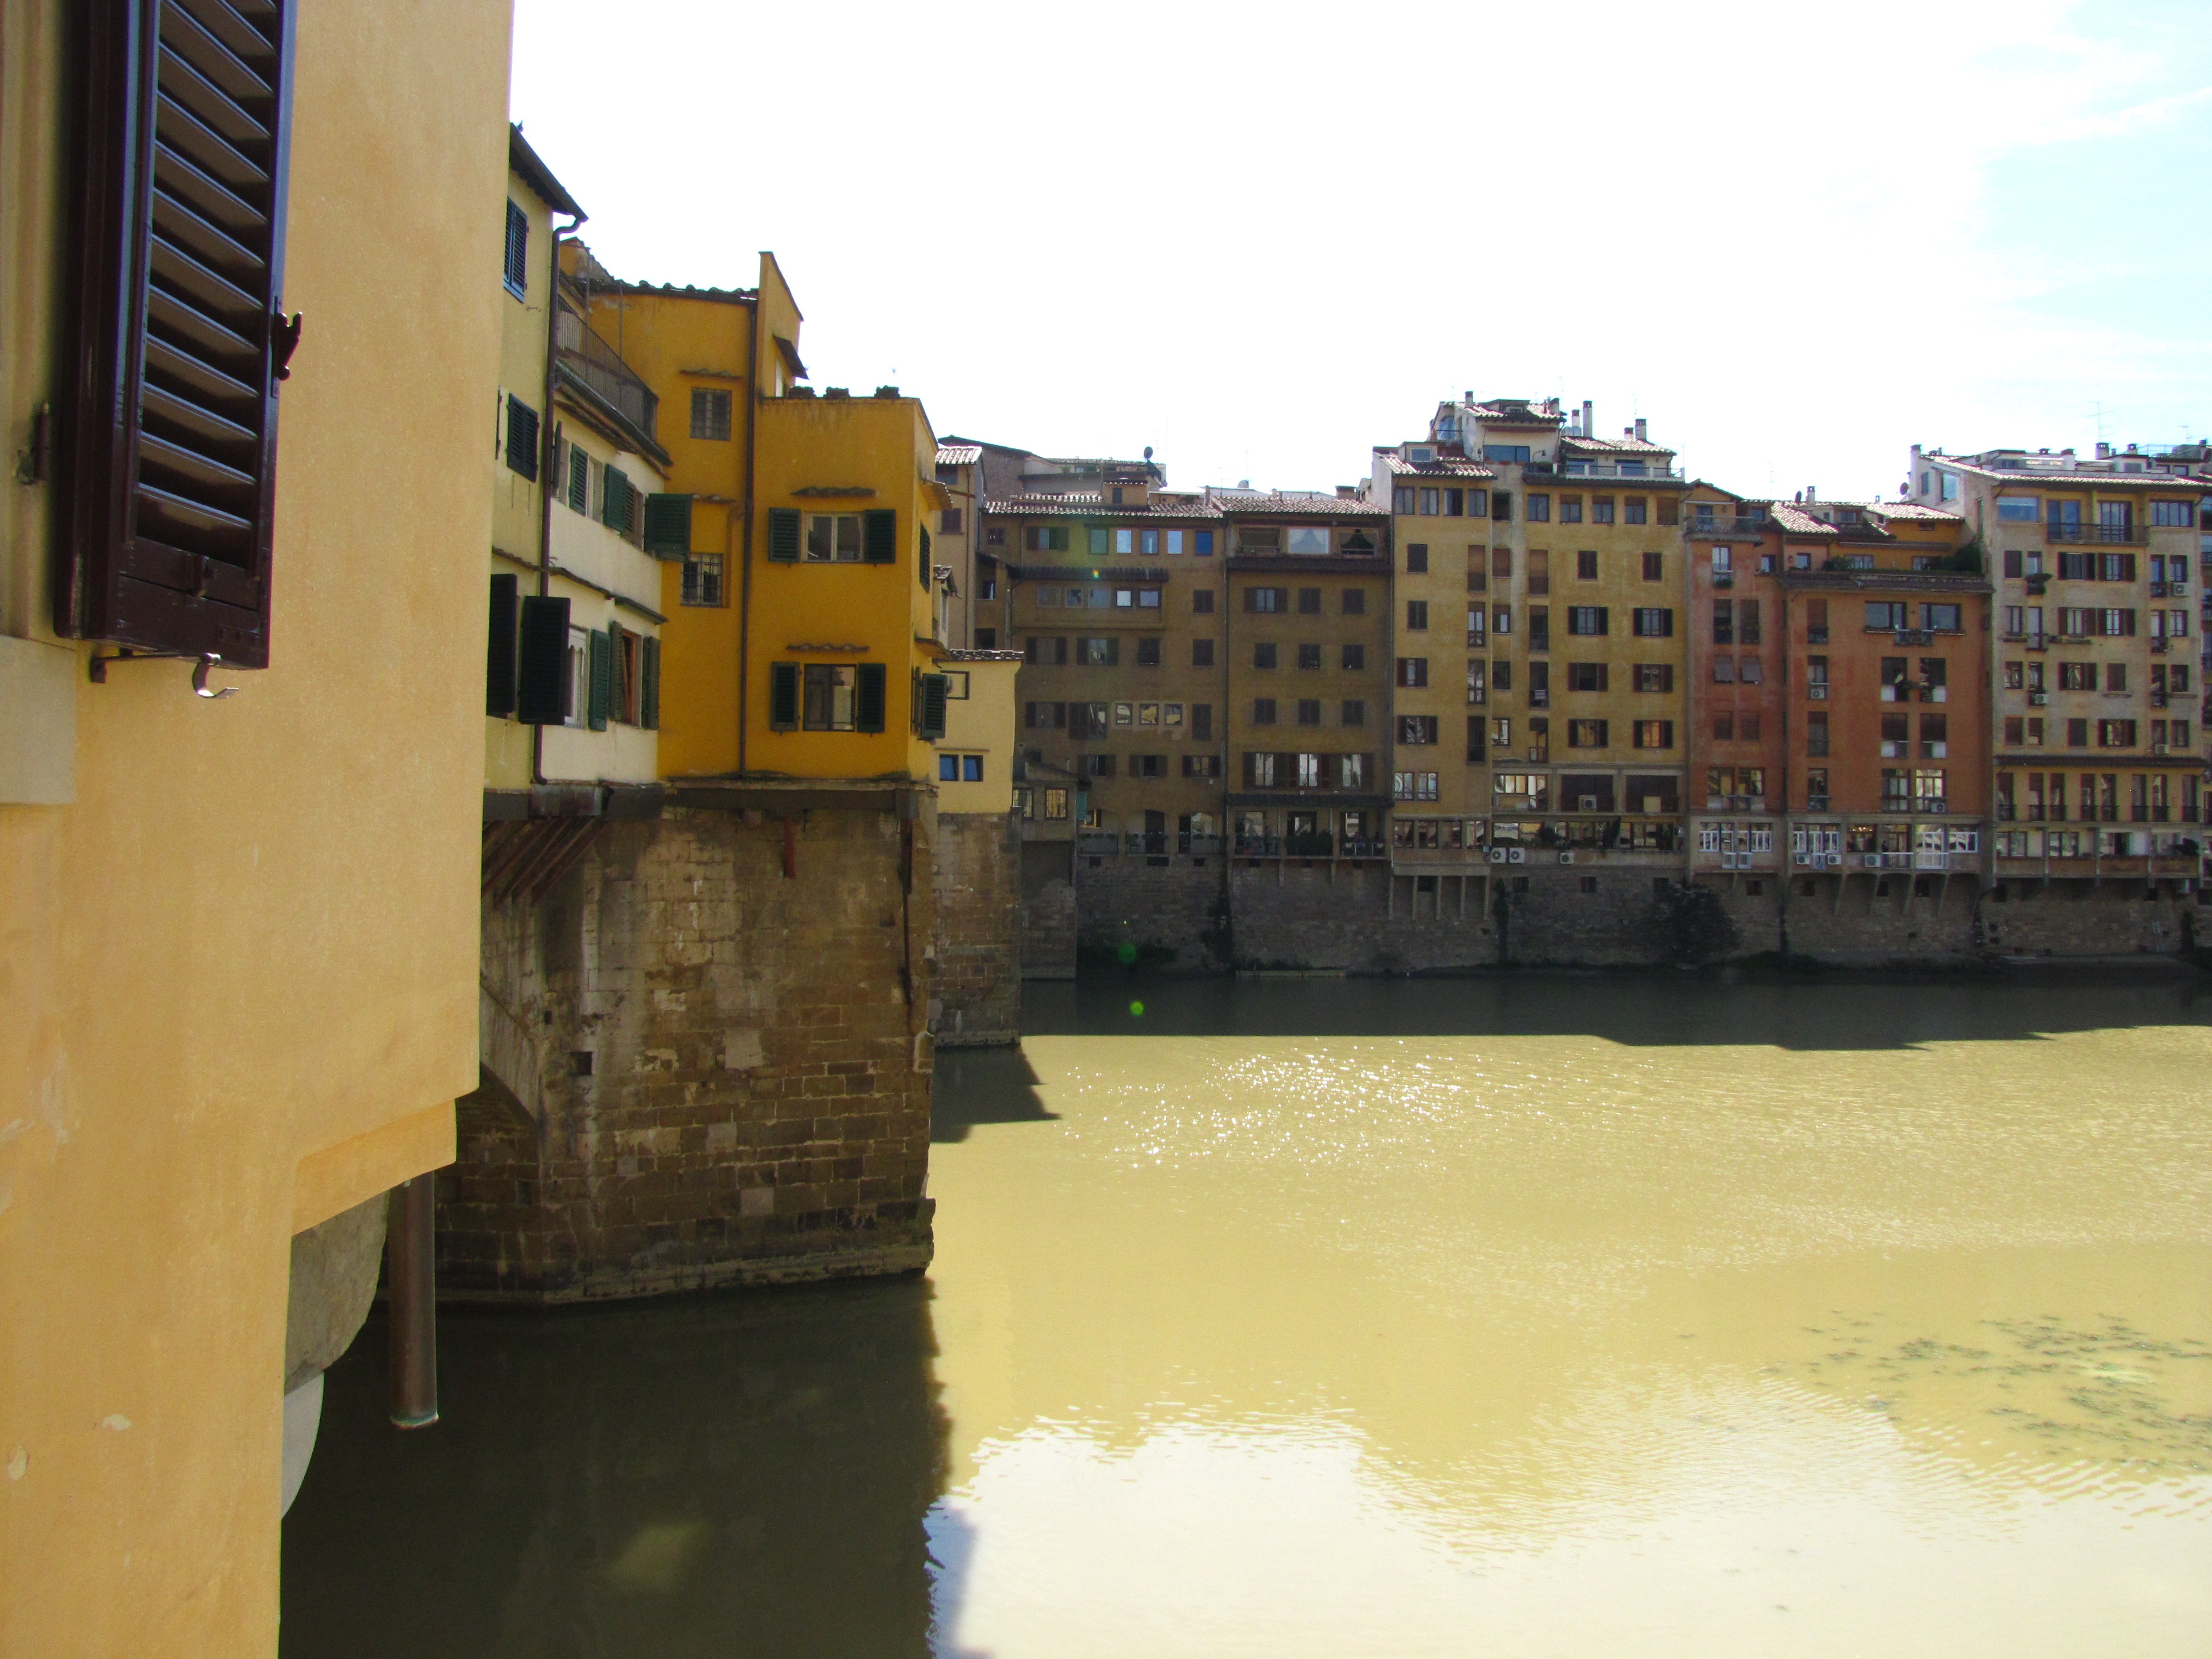
bridge, town, river, canal, reflection, waterway, houses, florence